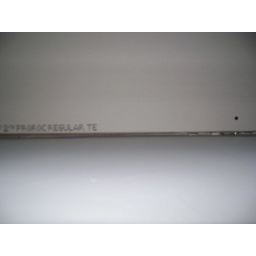
gap between ceiling and wall in bedroom